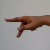
The image shows a hand gesture representing the letter 'P' in Indian Sign Language.